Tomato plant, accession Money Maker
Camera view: horizontal (90 deg, fisheye); turntable rotation: 180 degrees
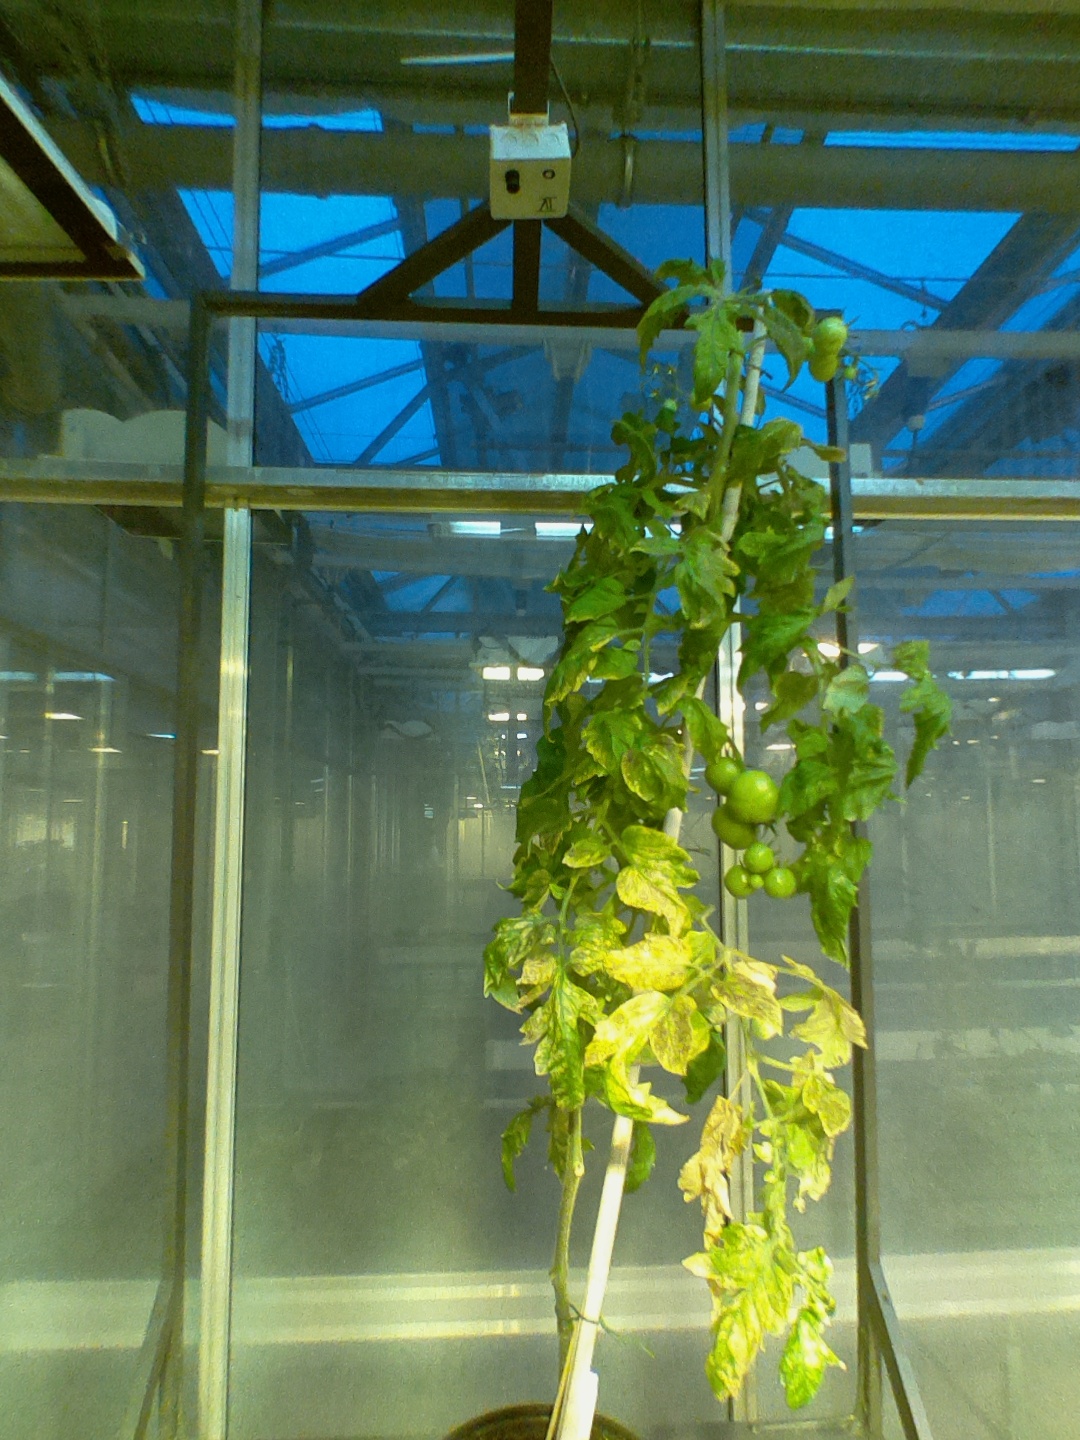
BBCH growth stage 79: 90% -100% of final fruit size